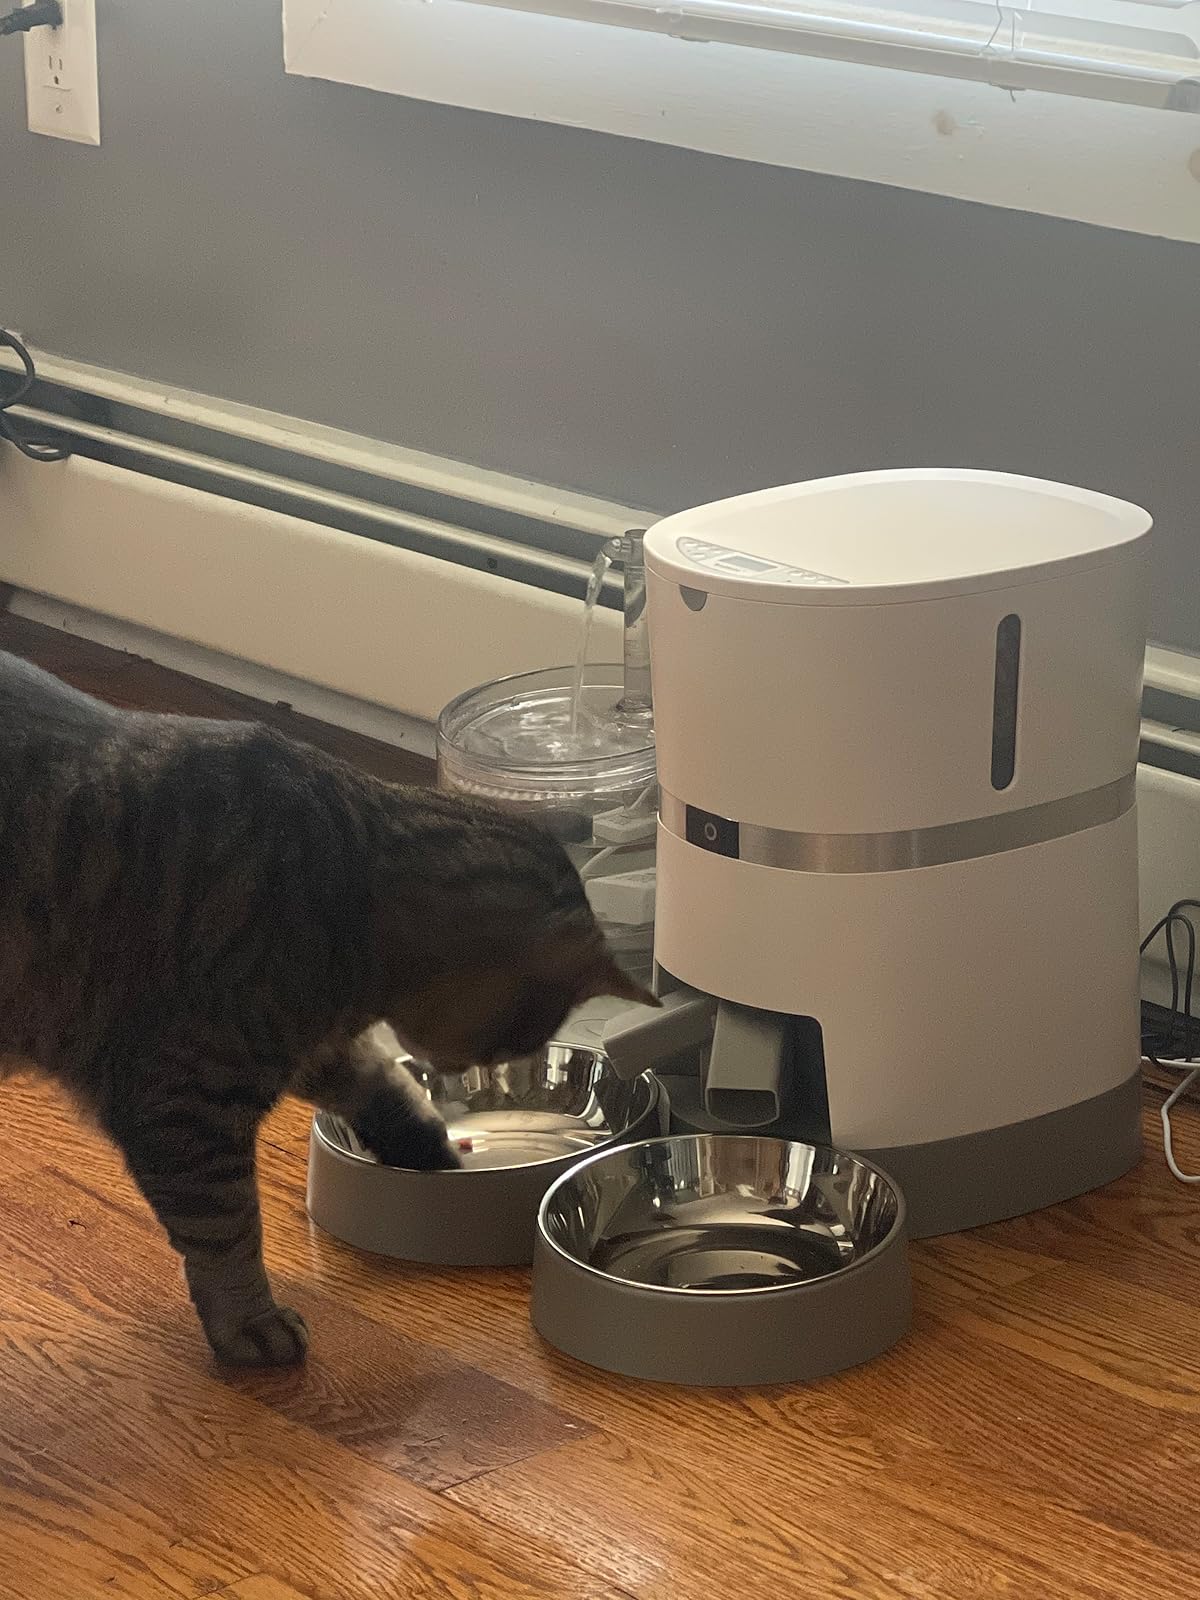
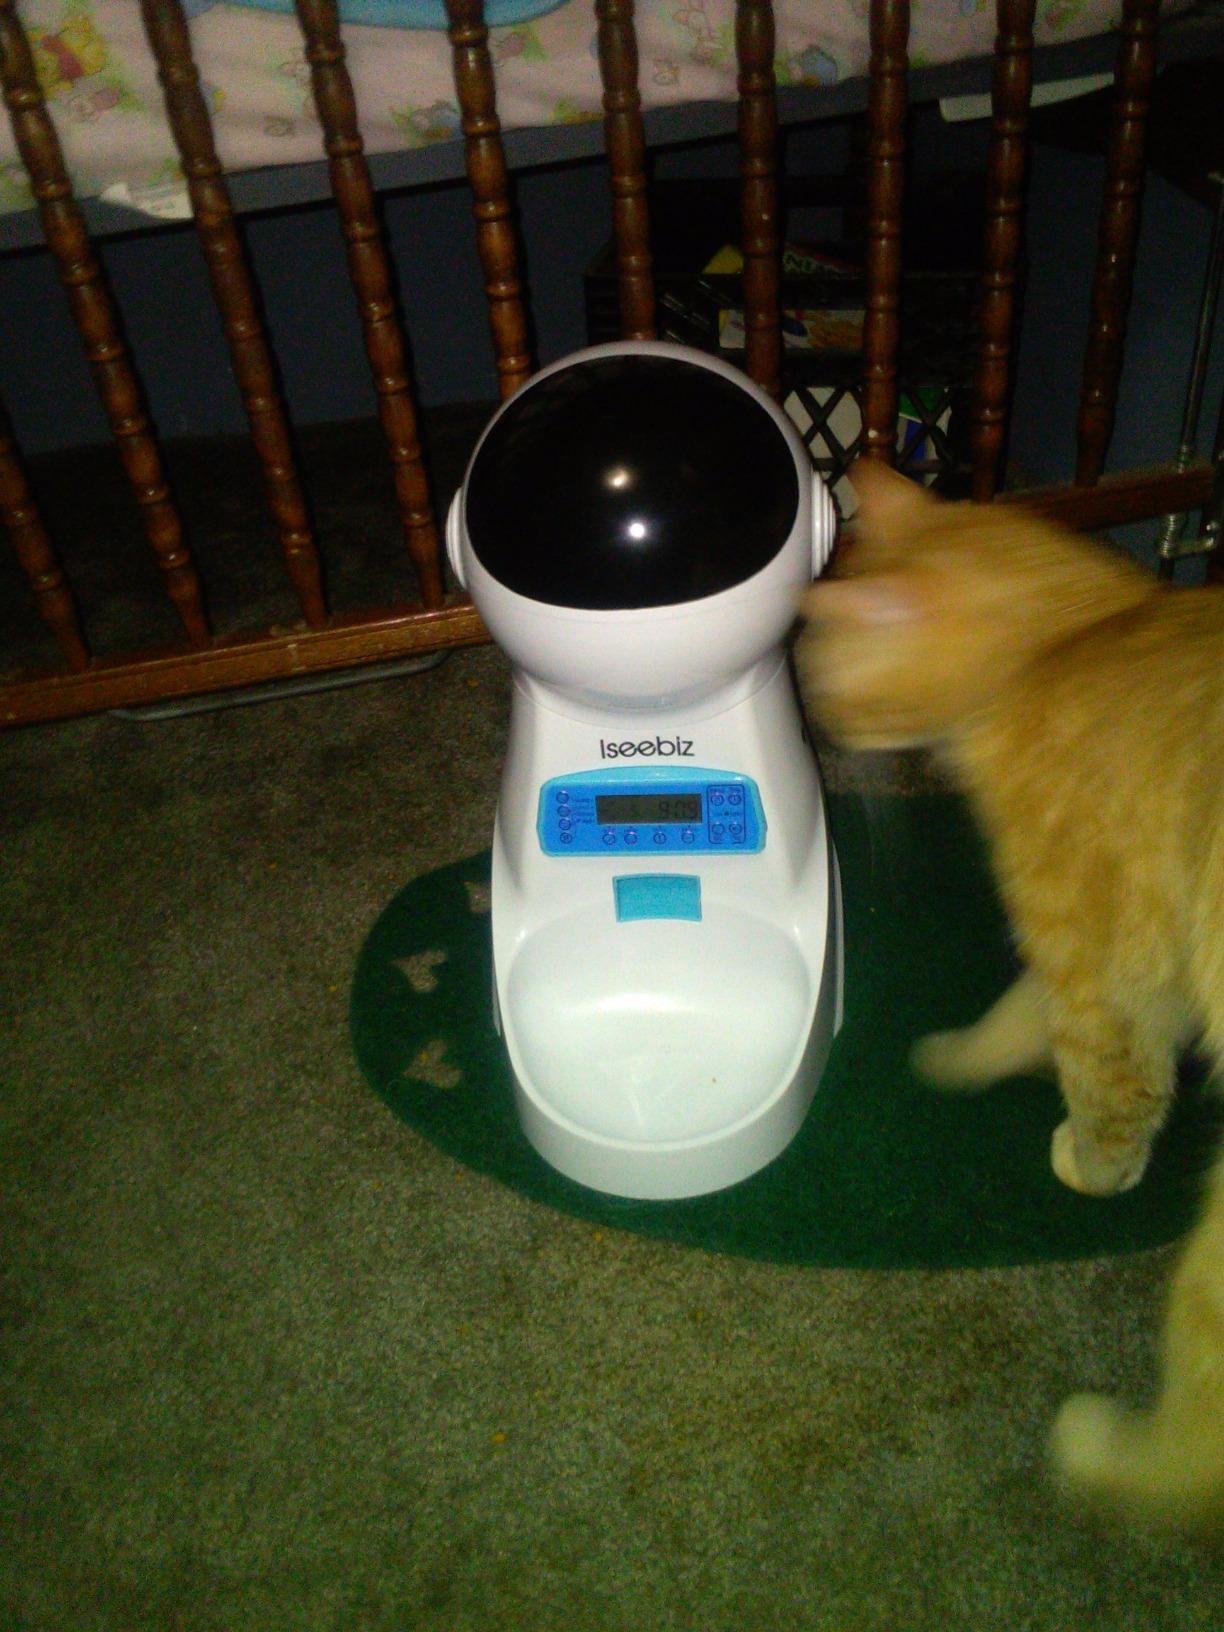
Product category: items_feeder
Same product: no